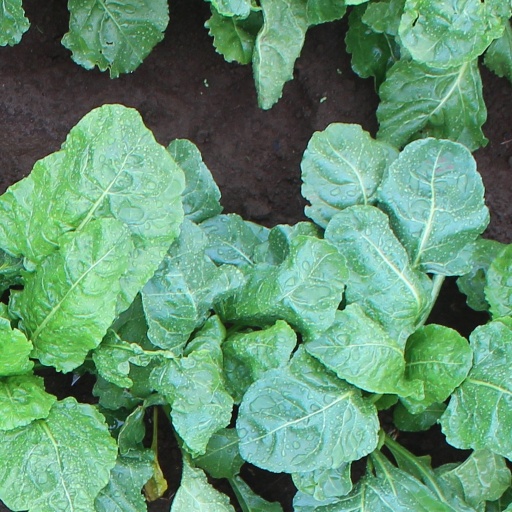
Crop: sugar beet